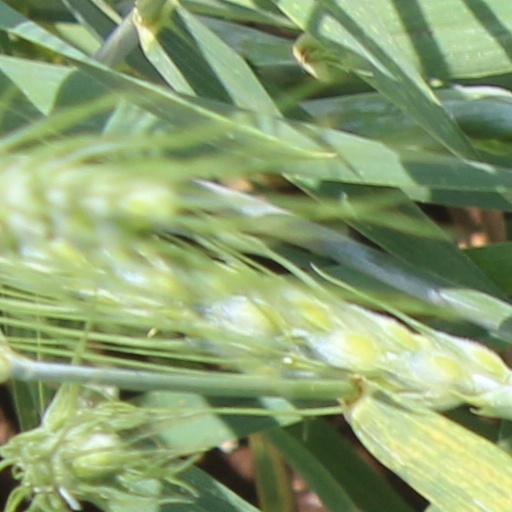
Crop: wheat